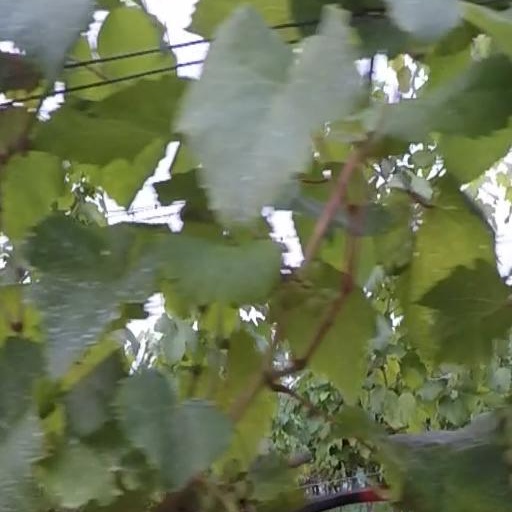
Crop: grape